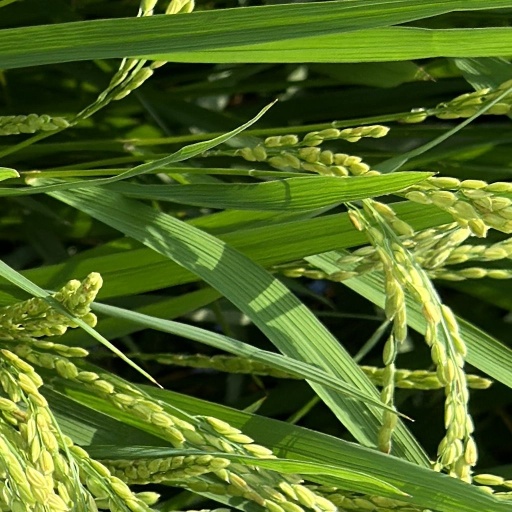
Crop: rice